Hino Poncho

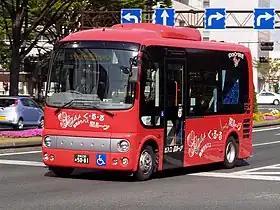
Poncho HX6JHAE

The is a low-floor minibus produced by Hino Motors through the J-Bus joint venture. They are used as on demand vehicles by many transport authorities, such as Translink.